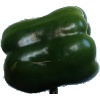
Label: green_pepper